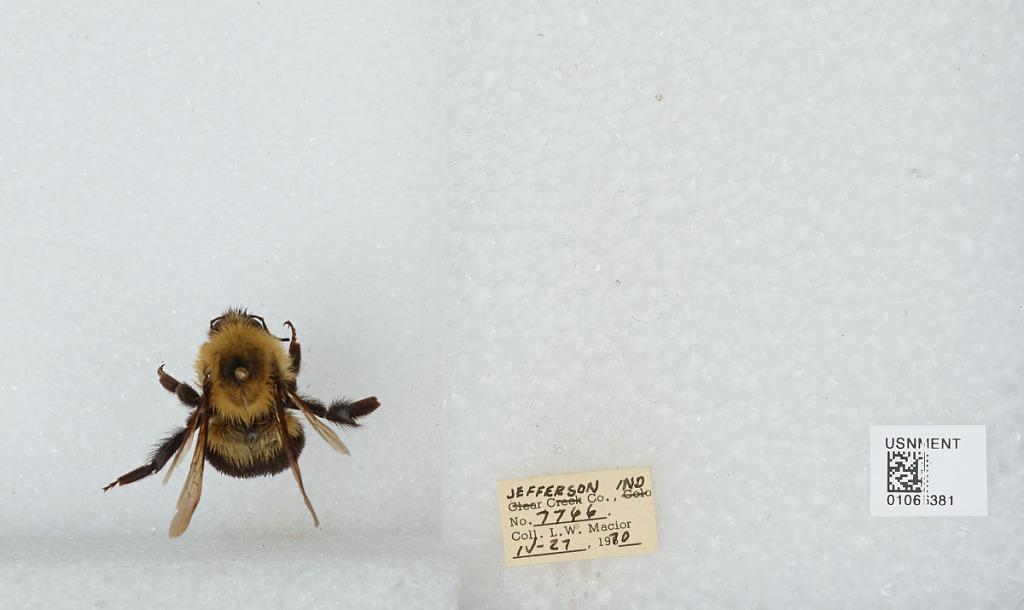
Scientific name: Bombus (Pyrobombus) bimaculatus Cresson
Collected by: L. Macior
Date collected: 1970-4-27
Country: United States
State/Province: Indiana
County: Jefferson
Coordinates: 38.775, -85.4786